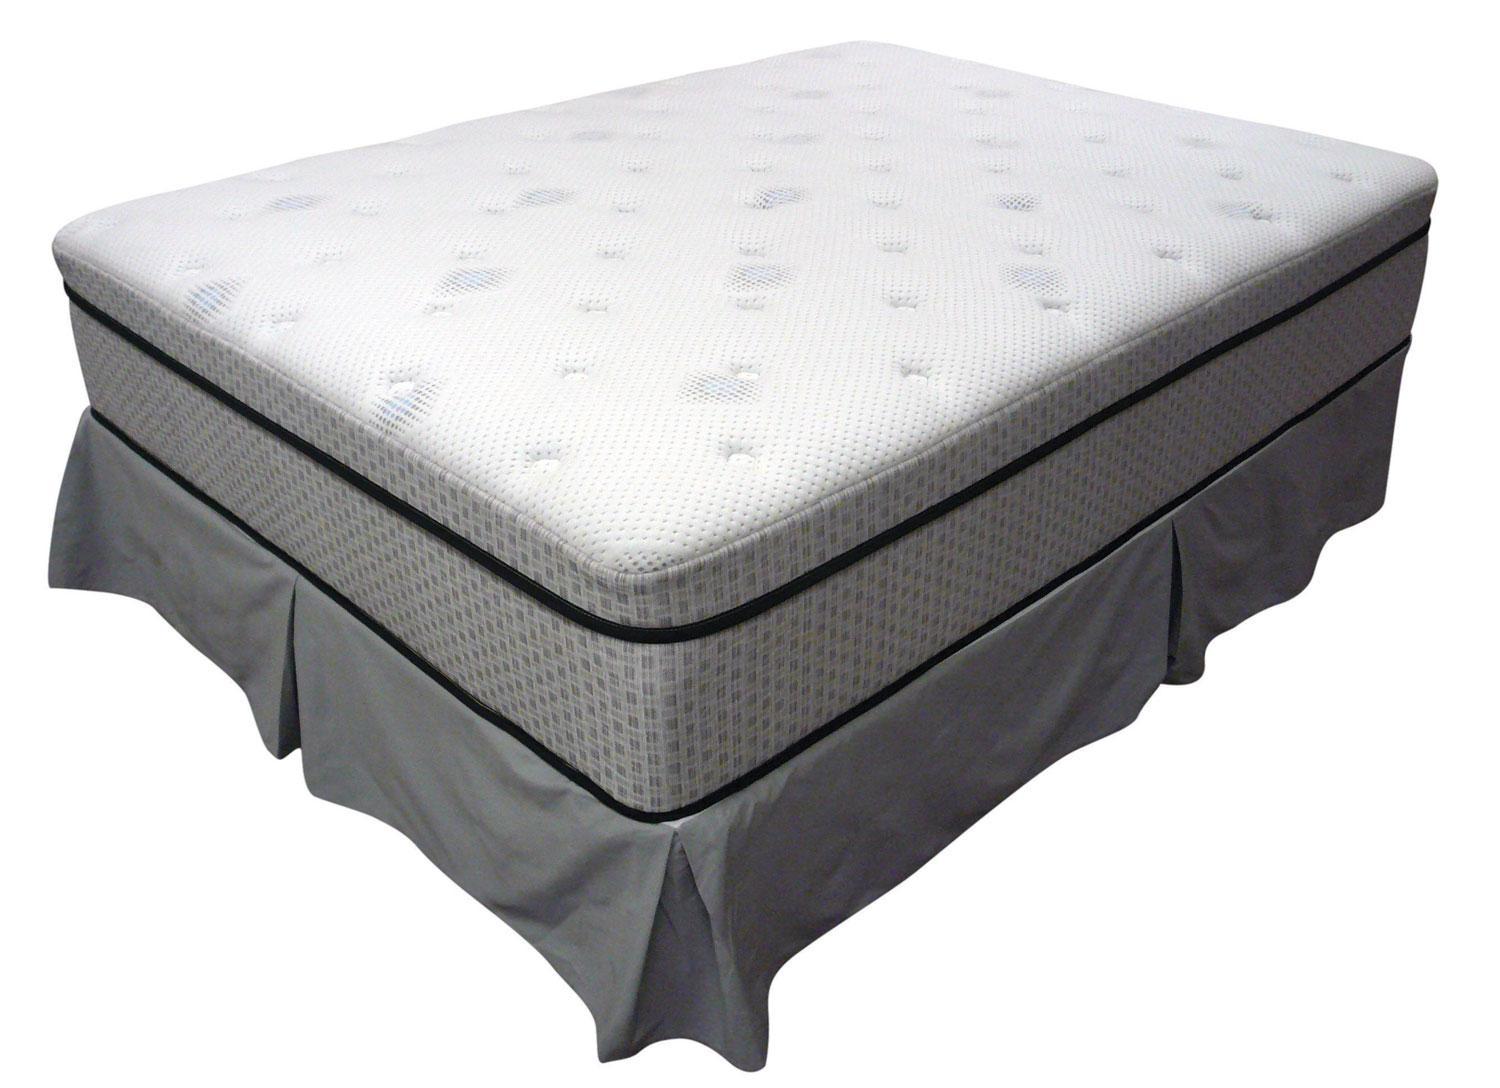
Category: Mattress
Style: Casual